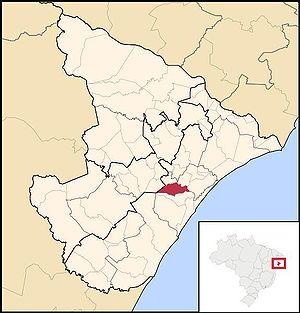
Carte du Sergipe présentant Laranjeiras
Laranjeiras est une ville brésilienne du nord-est de l'État du Sergipe.